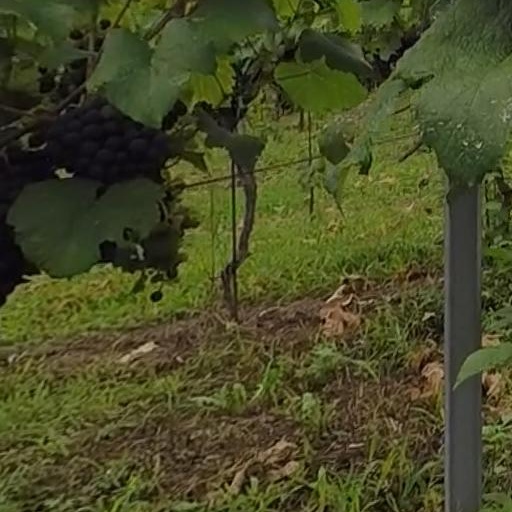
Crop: grape